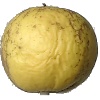
Label: Apple Golden 1